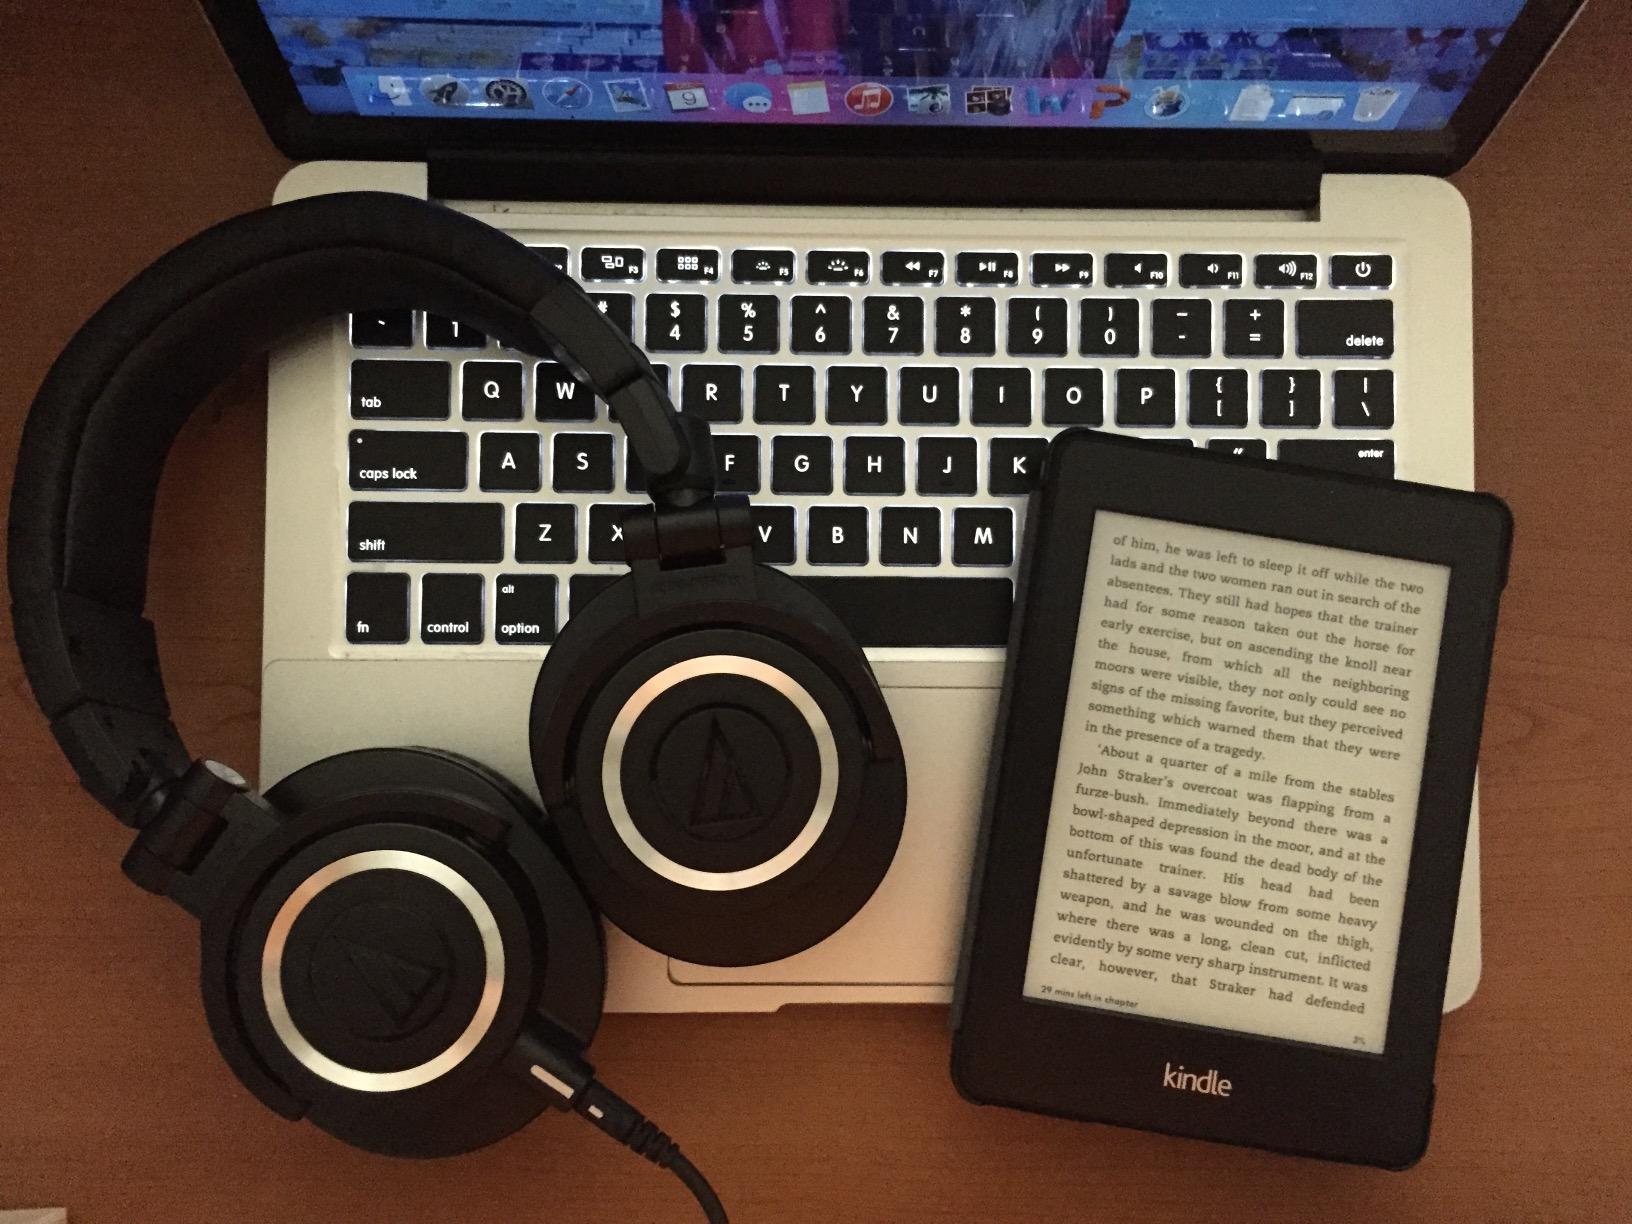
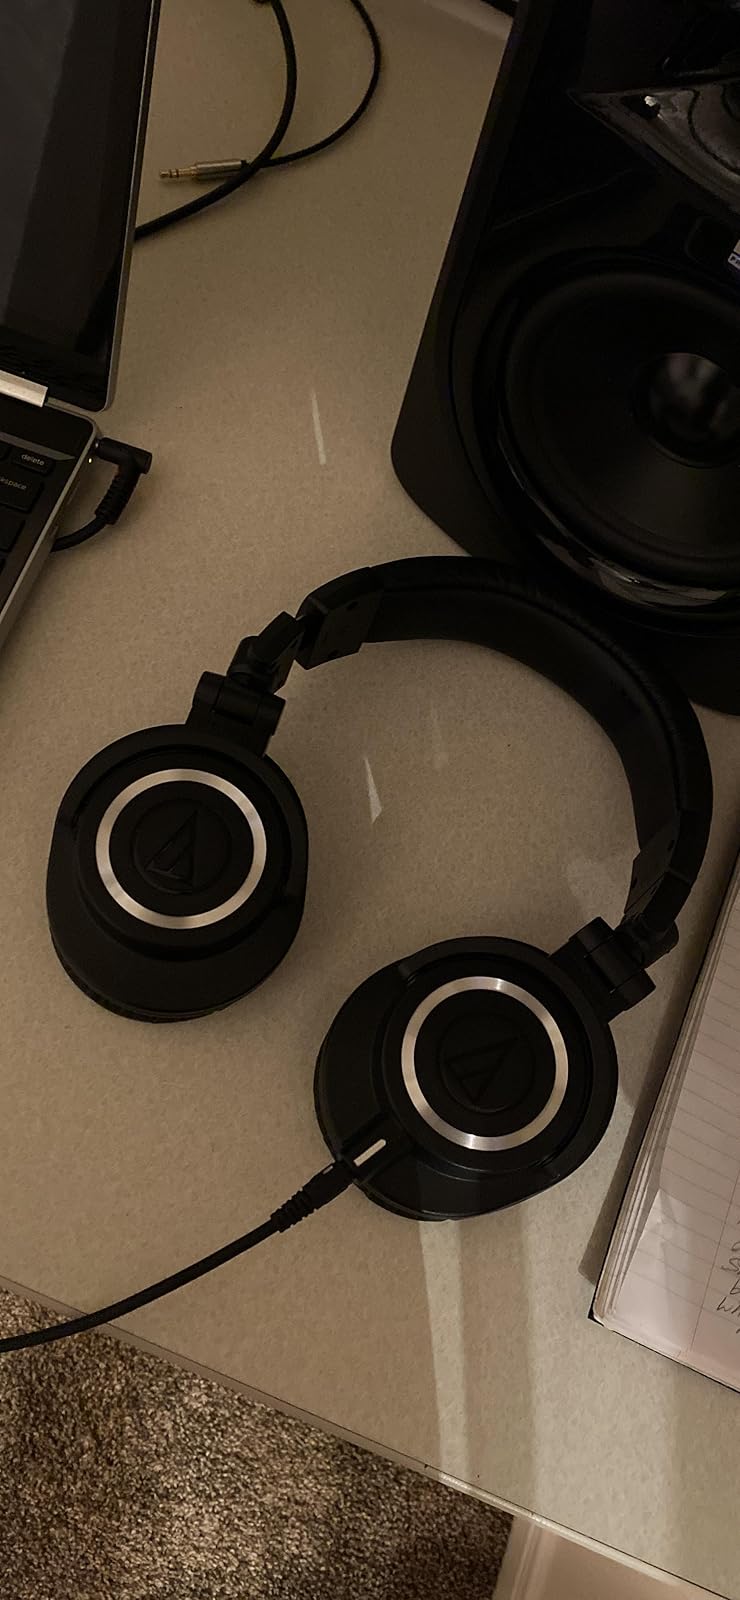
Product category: headphones
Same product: yes